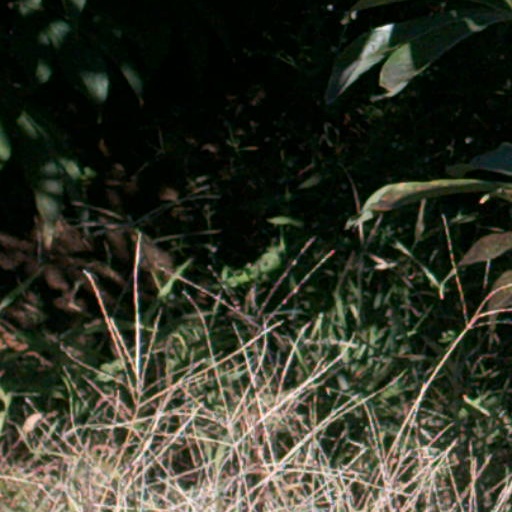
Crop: cassava